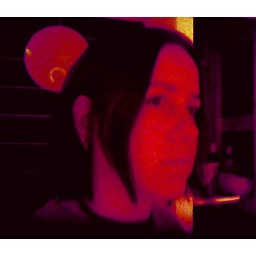
And the walls ran red around meA warm arterial spray.